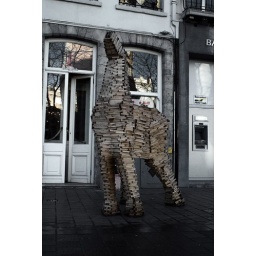
Wooden horse on the sidewalk in Kortrijk.